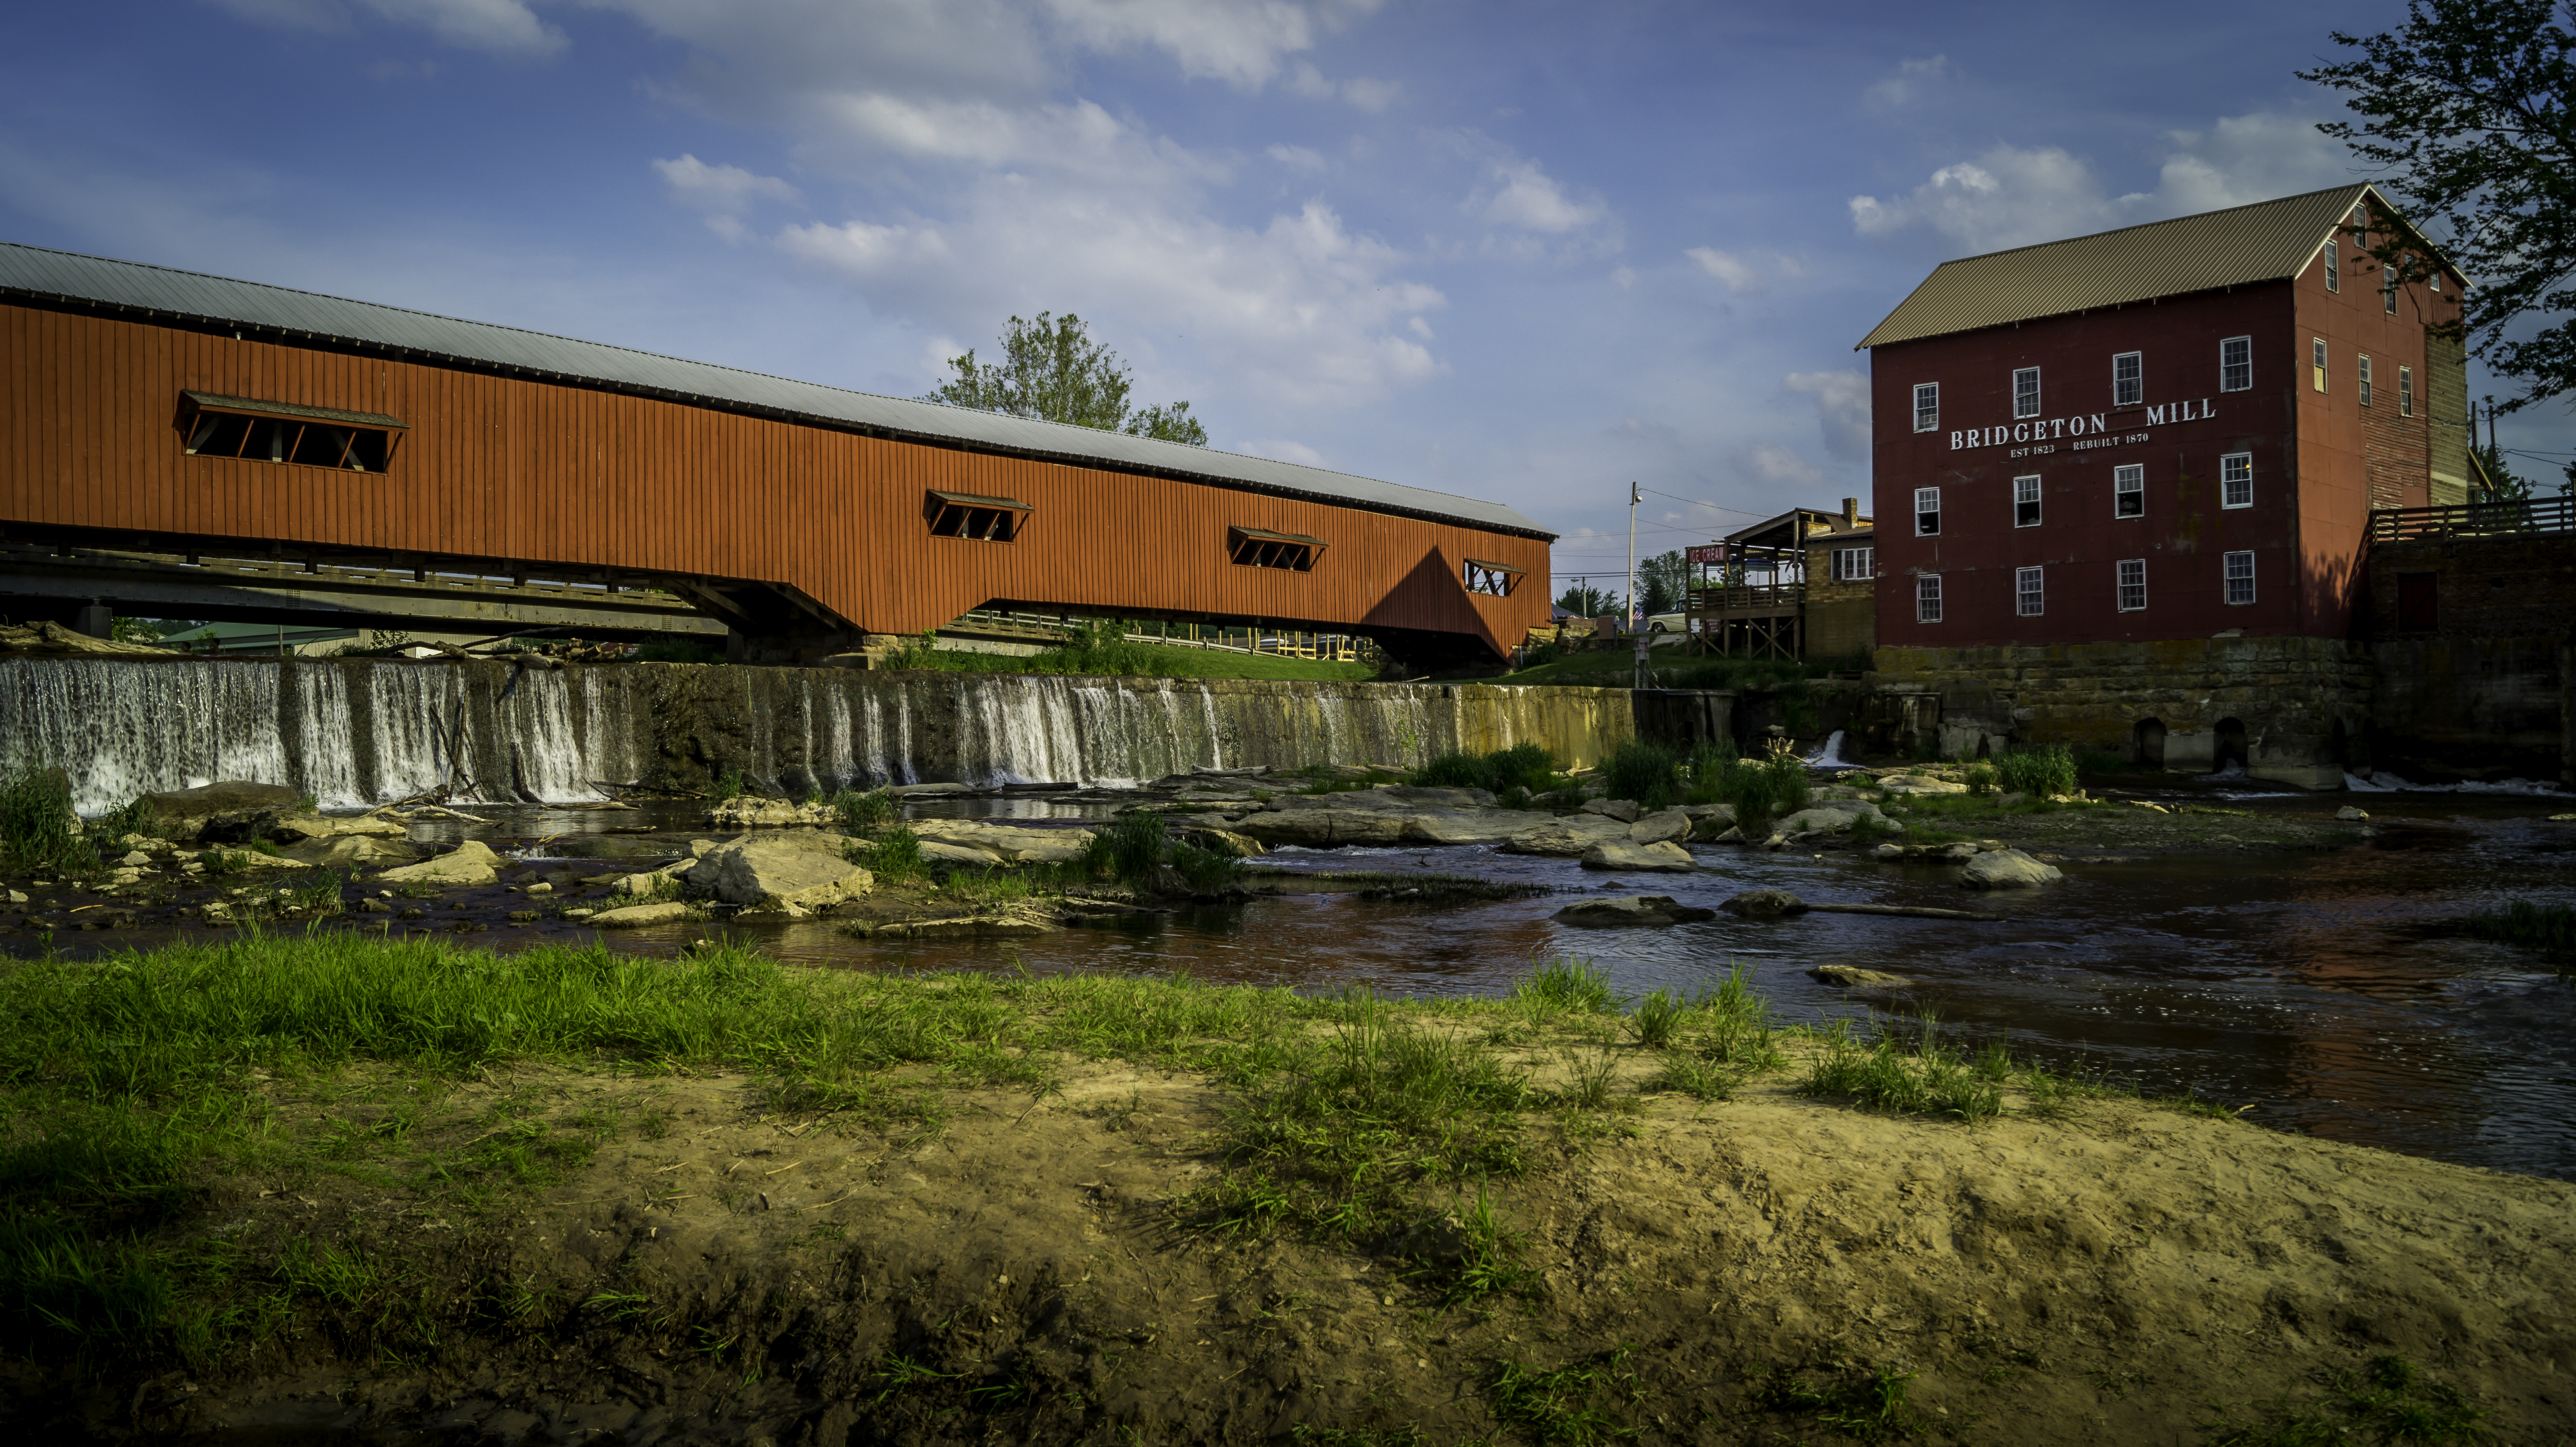
grist mill, mill, indiana, reflection, water, bridge, architecture, sky, river, real estate, tree, landscape